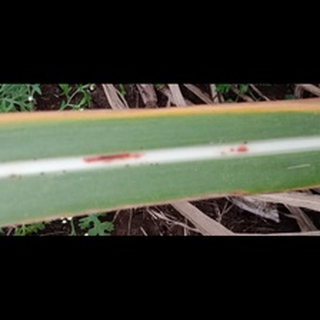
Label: sugarcane_red_rot